Minor political parties in Sweden and their results in parliamentary elections

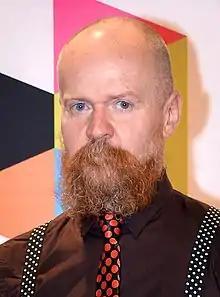
Alexander Bard, a Swedish musician and writer who has been involved in several small political parties. He is currently involved with Medborgerlig Samling (en: Citizens coalition), one of several new minor political parties in Sweden.

The electoral threshold to the parliament in Sweden, Riksdagen, is four percentage. Currently there are eight political parties in Riksdagen, but in every election there are also many political parties outside the parliament. The results for these smaller political parties in the Swedish general election since 1998 is listed below. The Sweden Democrats is included even though the party is in Riksdagen since 2010, because it was outside the parliament until that time. To the right Alexander Bard, a wellknown musician who has been involved with several minor political parties, from Piratpartiet (the Pirate Party) to Medborgerlig Samling (the Citizens coalition).